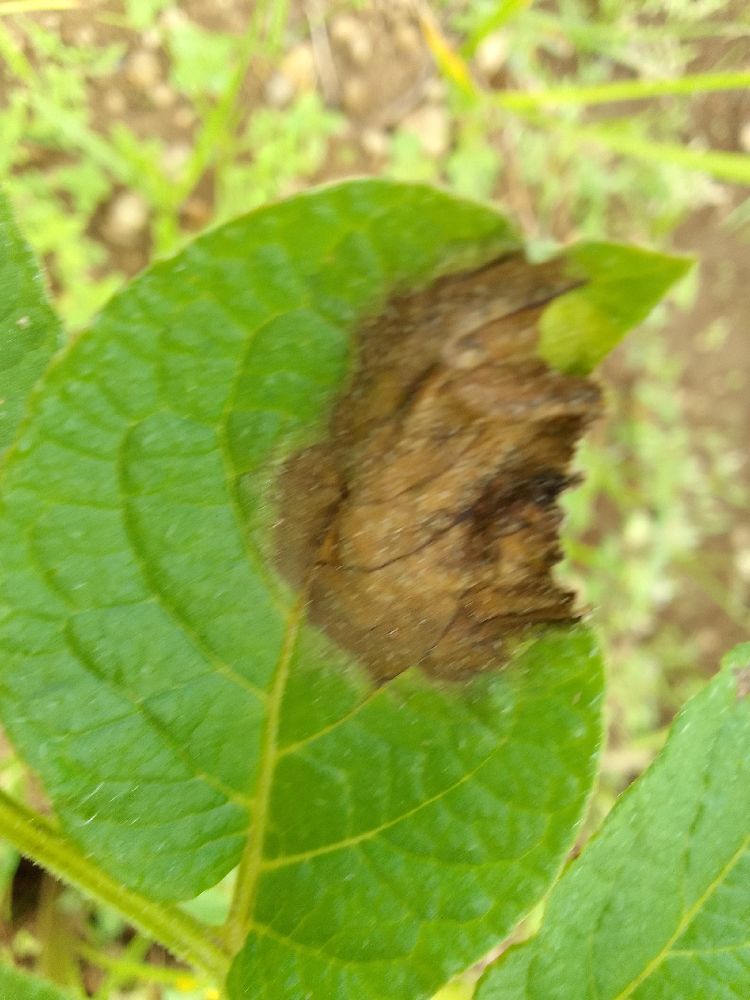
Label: Late blight